Robert A. Little

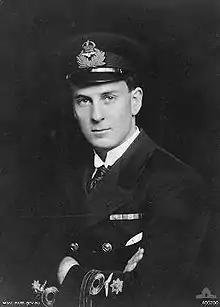
Studio portrait of Robert A. Little

Robert Alexander Little, (19 July 1895 – 27 May 1918), a World War I fighter pilot, is generally regarded as the most successful Australian flying ace, with an official tally of forty-seven victories. Born in Victoria, he travelled to England in 1915 and learned to fly at his own expense before joining the Royal Naval Air Service (RNAS). Posted to the Western Front in June 1916, he flew Sopwith Pups, Triplanes and Camels with No. 8 Squadron RNAS, achieving thirty-eight victories within a year and earning the Distinguished Service Order and Bar, the Distinguished Service Cross and Bar, and the French Croix de guerre. Rested in July 1917, he volunteered to return to the front in March 1918 and scored a further nine victories with No. 3 Squadron RNAS (later No. 203 Squadron RAF) before he was killed in action on the night of 27 May, aged twenty-two.